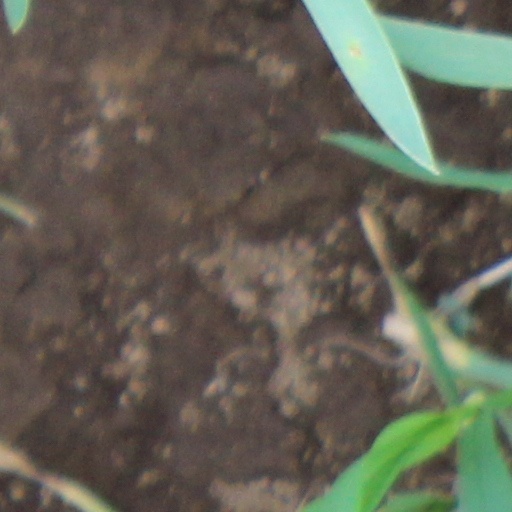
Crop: wheat